1907 Kingston earthquake

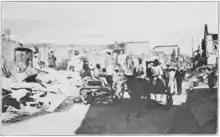
The narrow harbour street of the burned district

The greatest damage occurred at Kingston and at Buff Bay and Annotto Bay on the northern coast. Eighty-five percent of buildings in Kingston were destroyed by the shaking, which was followed by a fire that destroyed parts of the business and warehouse districts. The Elder-Dempster passenger steamer "Port Kingston", which was under repair in Kingston Harbour at the time, was threatened by fire on the nearby wharf. A rapid temporary repair allowed her to be moved to the safety of an unaffected railway wharf. A suspension bridge was destroyed at Port Maria.